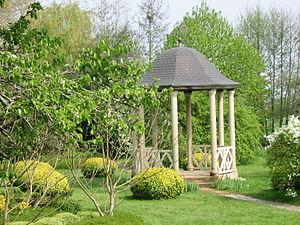
Le ""temple de la sérénité"" dans le jardin du château de Vendeuvre (Calvados)"
Le château de Vendeuvre est situé sur la commune de Vendeuvre, entre Saint-Pierre-sur-Dives et Falaise, en Normandie. Il est ouvert au public depuis 1983 et abrite le musée du mobilier miniature, première collection au monde de mobilier miniature, une collection de niches à chien et animaux de compagnie ; l’enfilade de salons est un bel exemple de l'art de vivre au XVIIIᵉ siècle dont témoignent aussi les cuisines de la même époque. Dehors, le château est agrémenté de jardins d'eau « surprise » et d’une grotte aux coquillages.